Seva Bharati

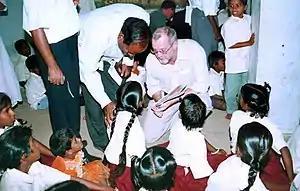
A European Union MP talking to children at a child labor rehabilitation center run by Seva Bharati.

Rashtriya Seva Bharati is an Indian non-governmental organization (NGO) which engages in community work.